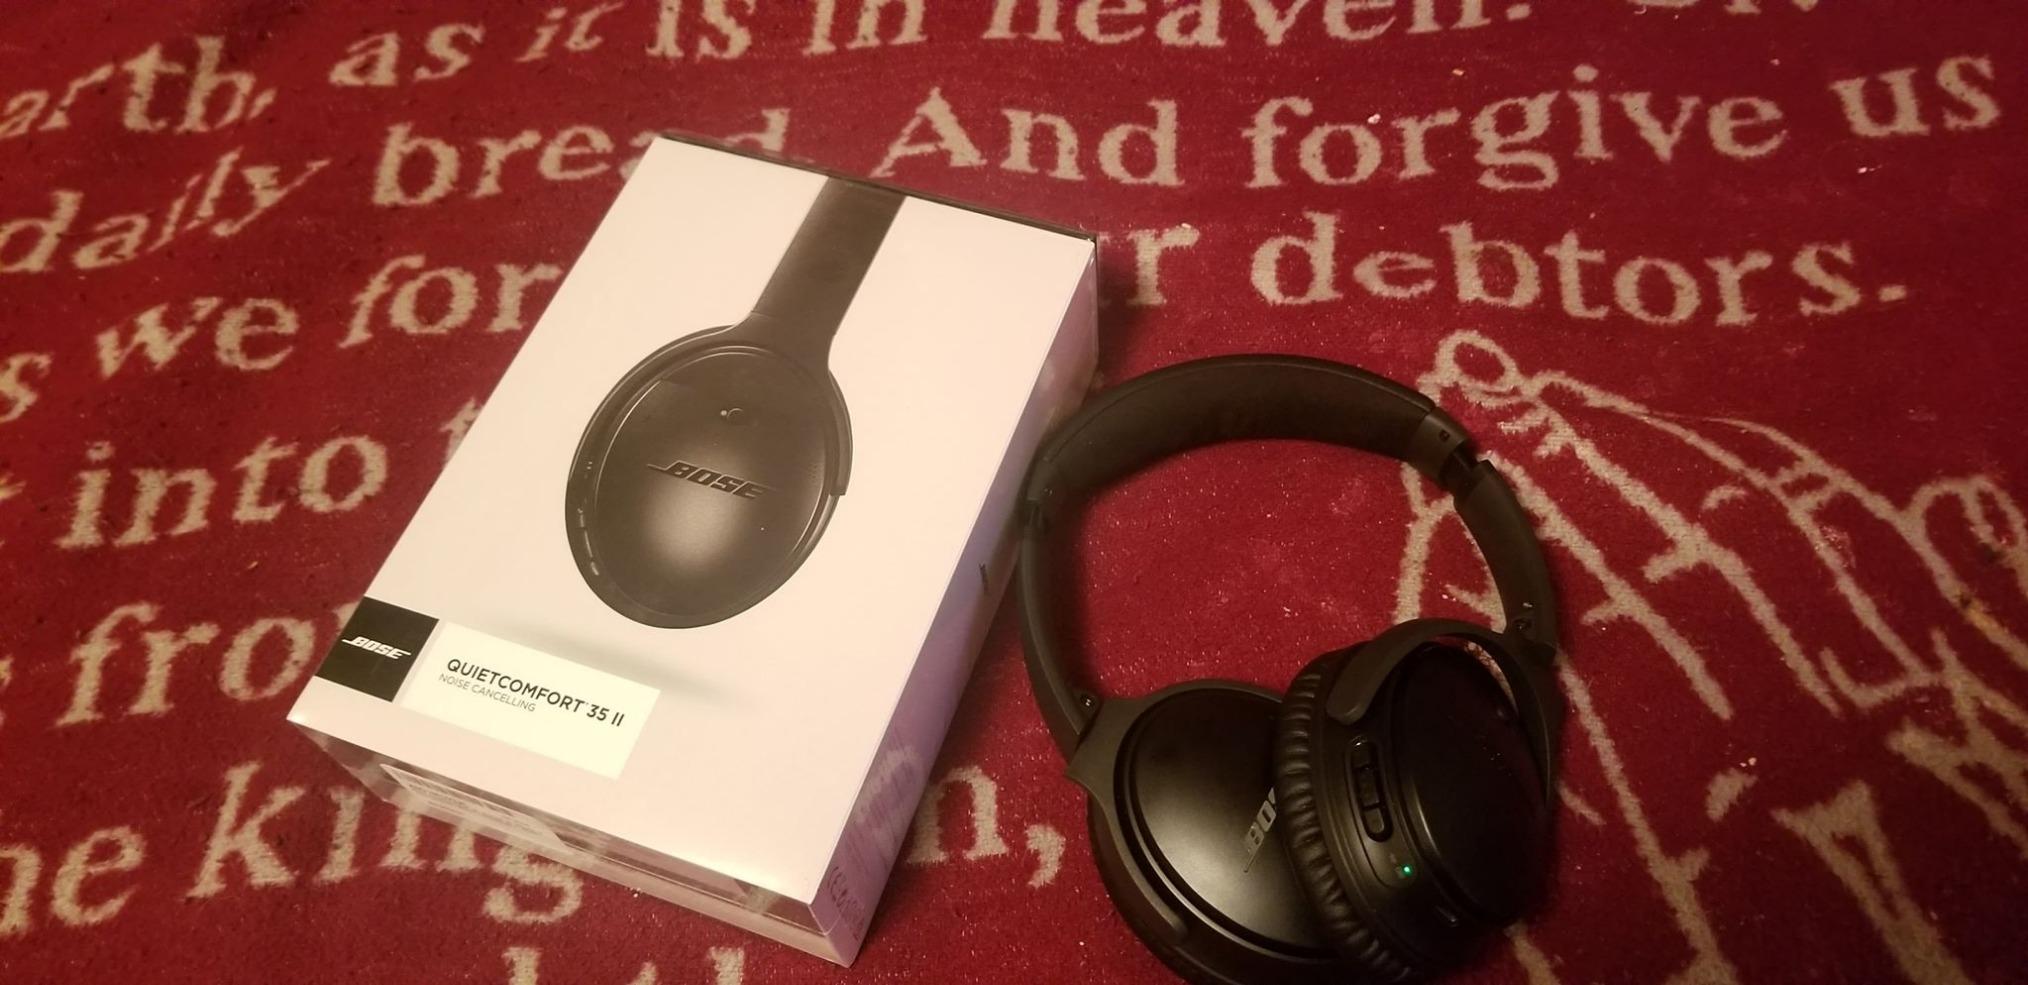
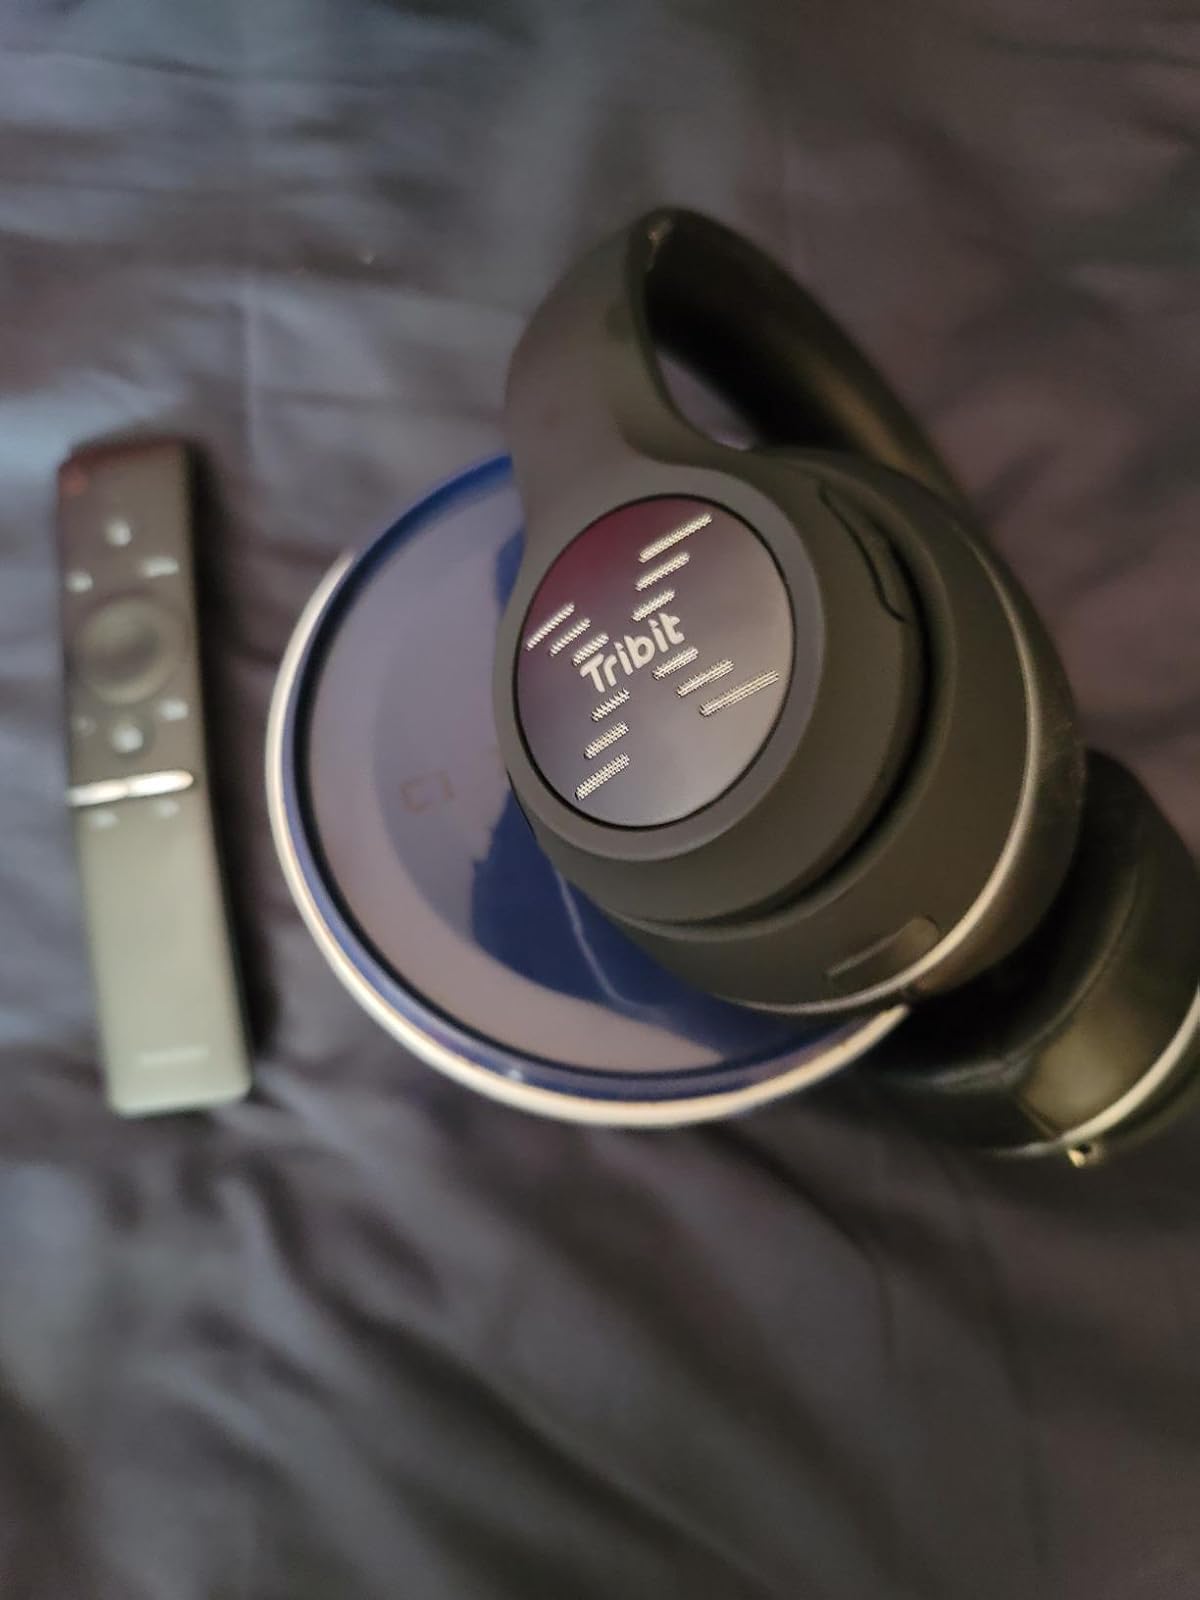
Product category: headphones
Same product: no